Arab cuisine

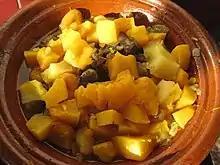
with lamb and mango. "Tajine" is a Maghrebi dish which is named after the earthenware pot in which it is cooked. It is also called or .

In an average Arab Levantine household, a visitor might expect a table full of "mezzes", breads topped with spices including "za'atar" and nuts. In the Levant, Arabic coffee is a much-loved beverage, but Arabic tea is also much enjoyed in Jordan and Palestinian culture.